Schempp-Hirth Cirrus

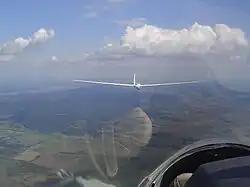
Cirrus in flight

Holighaus chose a rather thick flapless Wortmann airfoil (FX 66-196/161) which had low drag (for the time) and very gentle stall characteristics. The span and profile are optimised for the weaker gliding weather of central Europe. The result is excellent thermalling characteristics and a high glide ratio (for 1967).